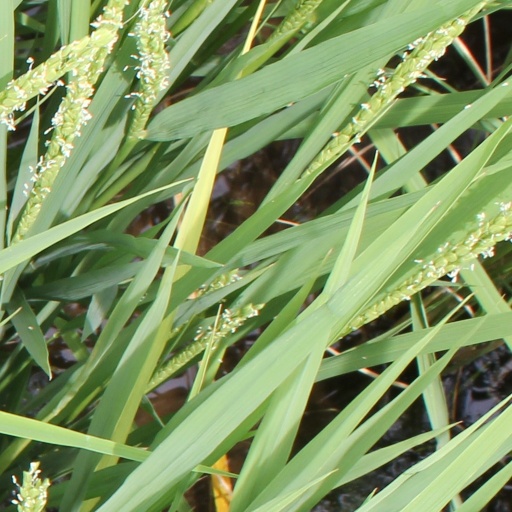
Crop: rice